List of birds of Maryland

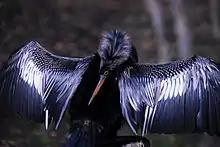
Anhinga

Order: ProcellariiformesFamily: Procellariidae